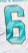
Number: 6